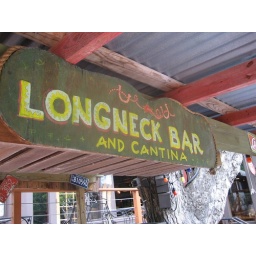
This is the sign above the bar facing Lake Austin on the back patio.